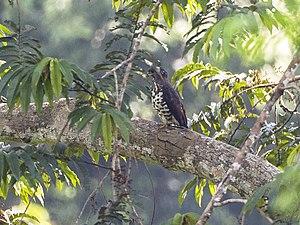
Le Serpentaire du Congo est une espèce d'oiseaux de la famille des Accipitridae. Ce rapace est un oiseau de taille moyenne, avec des ailes courtes et arrondies et une longue queue arrondie. Le dos est coloré de différents tons de brun et l'animal possède une petite crête. Sa poitrine, blanche avec une teinte rousse variable, est couverte de taches rondes noirâtres chez la sous-espèce type. La sous-espèce C. s. batesi n'arbore ces points que sur les flancs. Le Serpentaire du Congo ressemble à l'Aigle de Cassin et quelques ornithologues pensent que cette ressemblance est un des rares exemples de mimétisme aviaire. C'est un rapace très bruyant et, souvent, l'une des espèces les plus entendues dans son habitat. Cet oiseau se nourrit de serpents, de caméléons et de crapauds, qu'il chasse en fondant sur ses proies depuis un perchoir situé dans le sous-bois des forêts. Son excellente vue lui permet de chasser dans la forêt sombre. On connaît très peu ses habitudes de reproduction ; l'espèce est supposée se reproduire de juin à décembre.